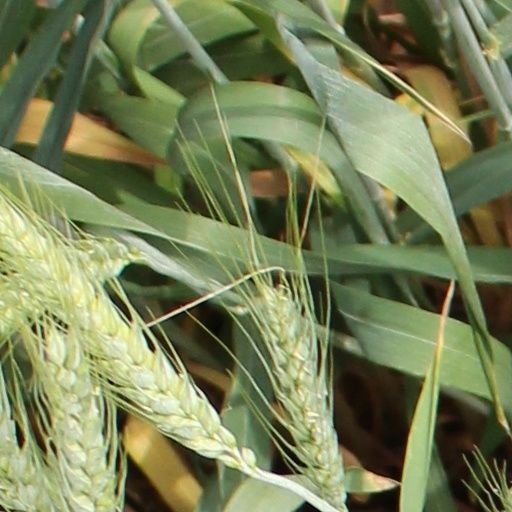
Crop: wheat